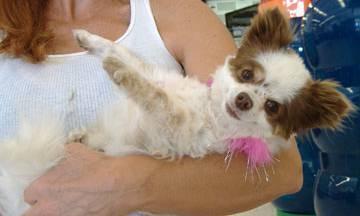
dog